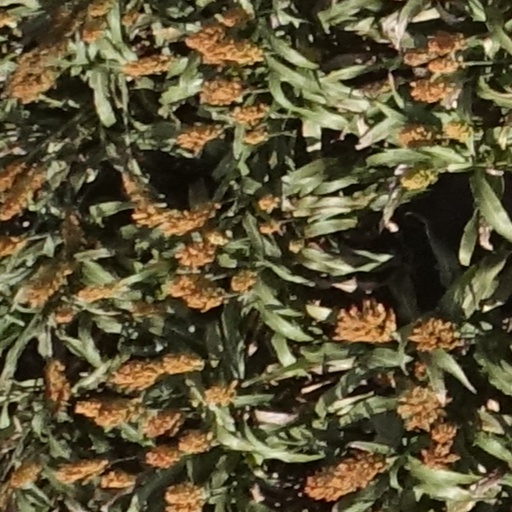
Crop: sorghum